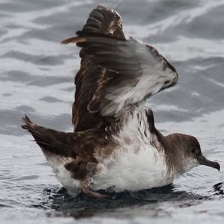
Species: BLACK VENTED SHEARWATER
Scientific name: PUFFINUS OPISTHOMELA